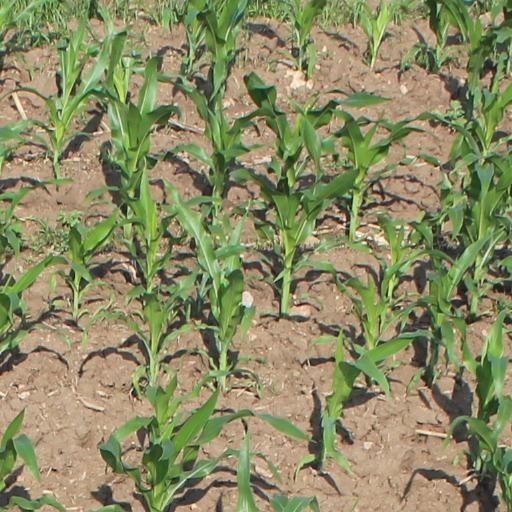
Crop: maize; corn